Jehovahkill

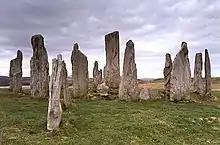
The Callanish Stones are depicted on the album cover.

Cope would later describe "Jehovahkill" as the second instalment of an album trilogy that concerns Mother Earth, with the first being "Peggy Suicide" and the third being "Autogeddon"; in particular, "Jehovahkill" departs from the environmental concerns of "Peggy Suicide" and instead celebrates ancient, pre-Christianity heathen impulses, while noting what Cope, a self-described Odinist, believed to be "the destructiveness of mainstream religion." As a result, the prehistoric landscape was a big influence on "Jehovahkill". Cope said at the time of the release that his interest in such subjects "just seemed to start from my life, I just found myself staggering towards it, really. It certainly wasn't anything I had been interested in before, but I found myself led down this route by reading people like Gurdjieff, then [Colin] Wilson and then on to Lethbridge." Cope coined the term "megalithomania" for his new found interests, and wrote about it in the liner notes, where he describes the album as "concerning the Kelt and the Kraut, the cross and the serpent; and various related female issues that the mother would wish us to know." The album also explores parenthood, as Cope had recently become a father.